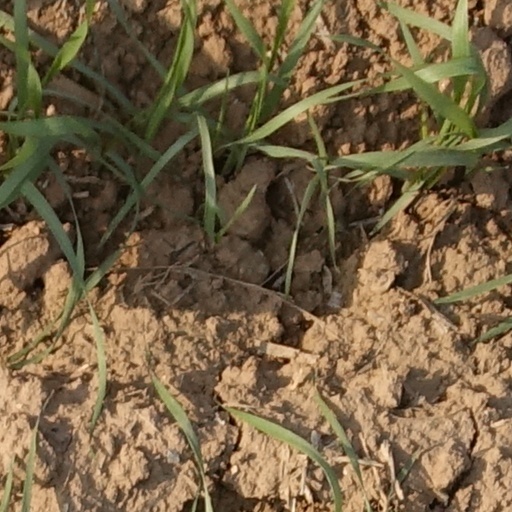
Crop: wheat